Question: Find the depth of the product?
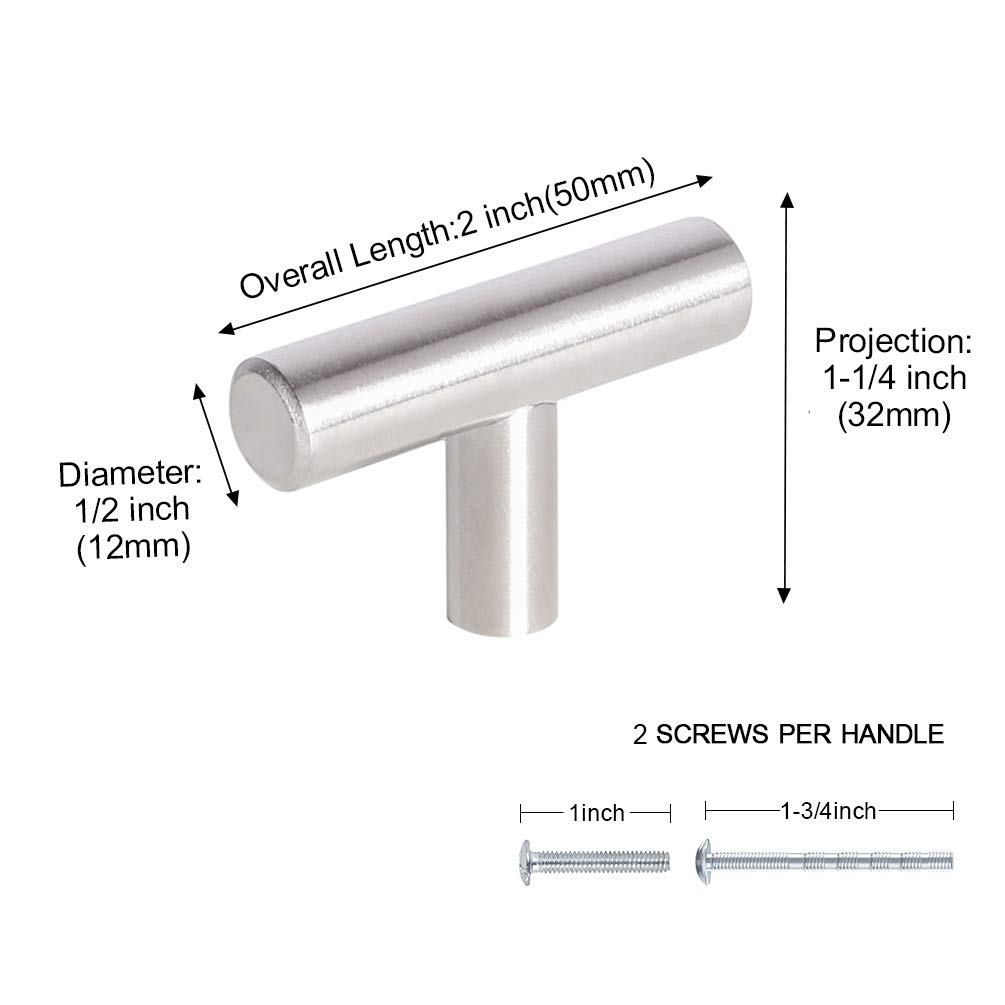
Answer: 1.25 inch